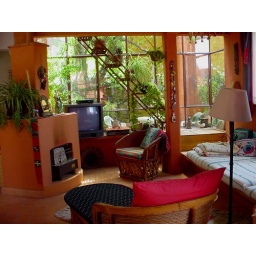
Living area, gas fireplace, built in couch on right. Ahead,outside; small terrace. Ahead, inside; stairs to roof garden terrace.